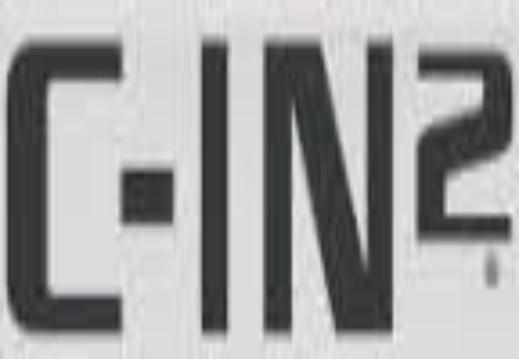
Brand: C-IN2
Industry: Clothes